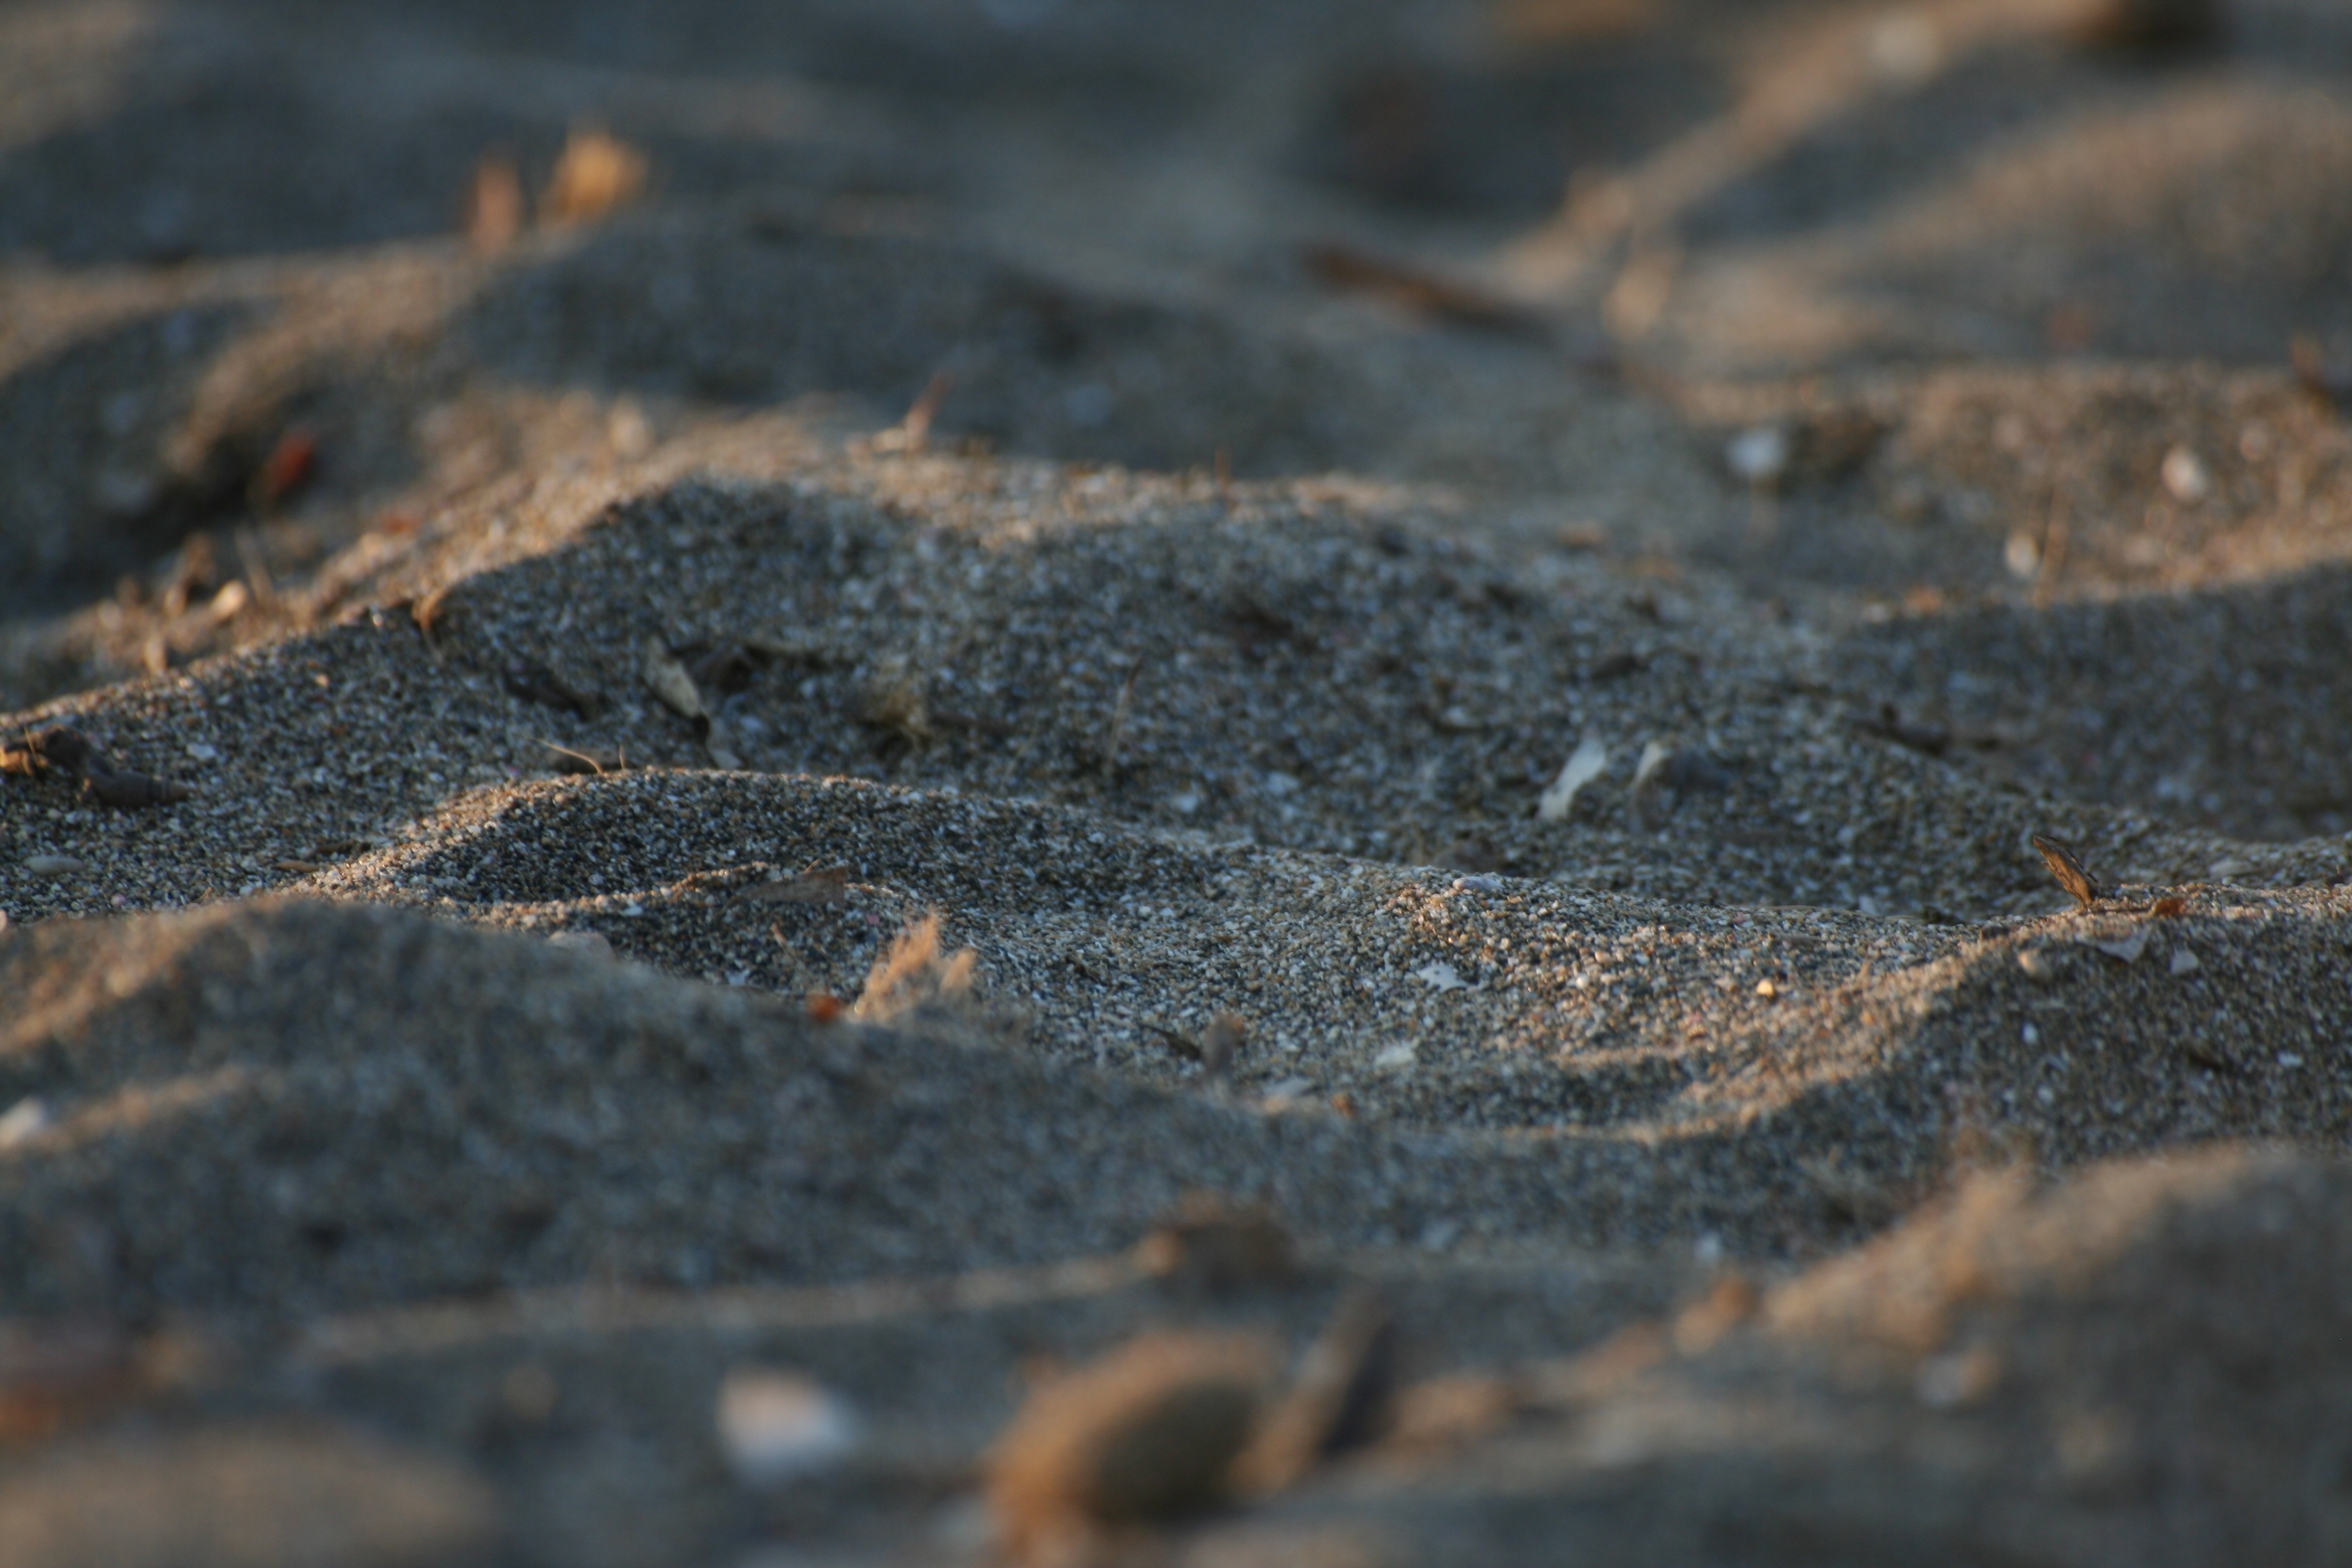
beach, nature, sand, rock, wood, photography, texture, leaf, dune, asphalt, macro, soil, material, close up, macro photography